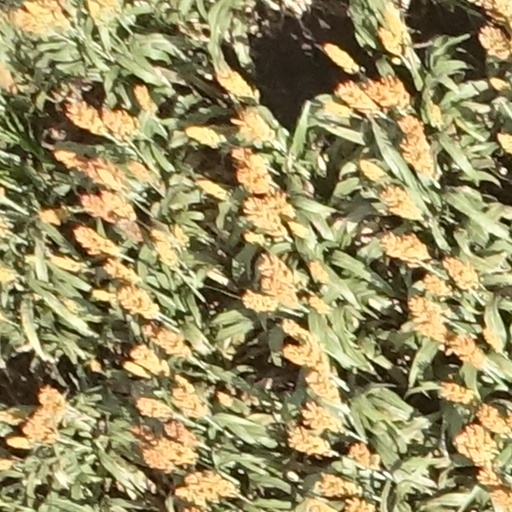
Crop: sorghum